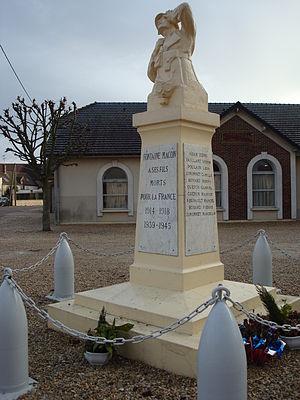
Fontaine-Mâcon
Fontaine-Mâcon est une commune française, située dans le département de l'Aube en région Grand Est.